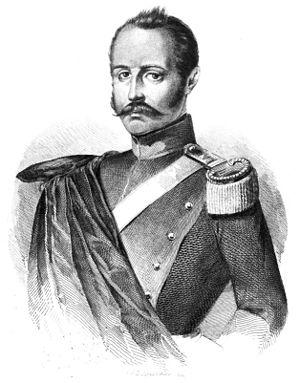
Giuseppe Silvati est un patriote et militaire italien du royaume des Deux-Siciles, compagnon de Michele Morelli et de Luigi Minichini lors de l'insurrection dans le Royaume des Deux-Siciles de 1820.
Le royaume des Deux-Siciles est un État souverain d'Europe du Sud qui a existé de 1816, année de l'unification du royaume de Sicile et du royaume de Naples, jusqu'en 1861, année de l'annexion des Deux-Siciles au jeune royaume d'Italie à la suite de l'expédition des Mille et de la deuxième guerre d'indépendance. Gouverné par quatre rois de la dynastie des Bourbons-Siciles, il s'étendait sur l'Italie du Sud et la Sicile.